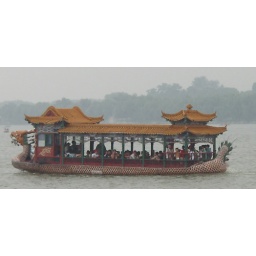
Summer Palace: A boat in the lake